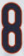
Number: 8